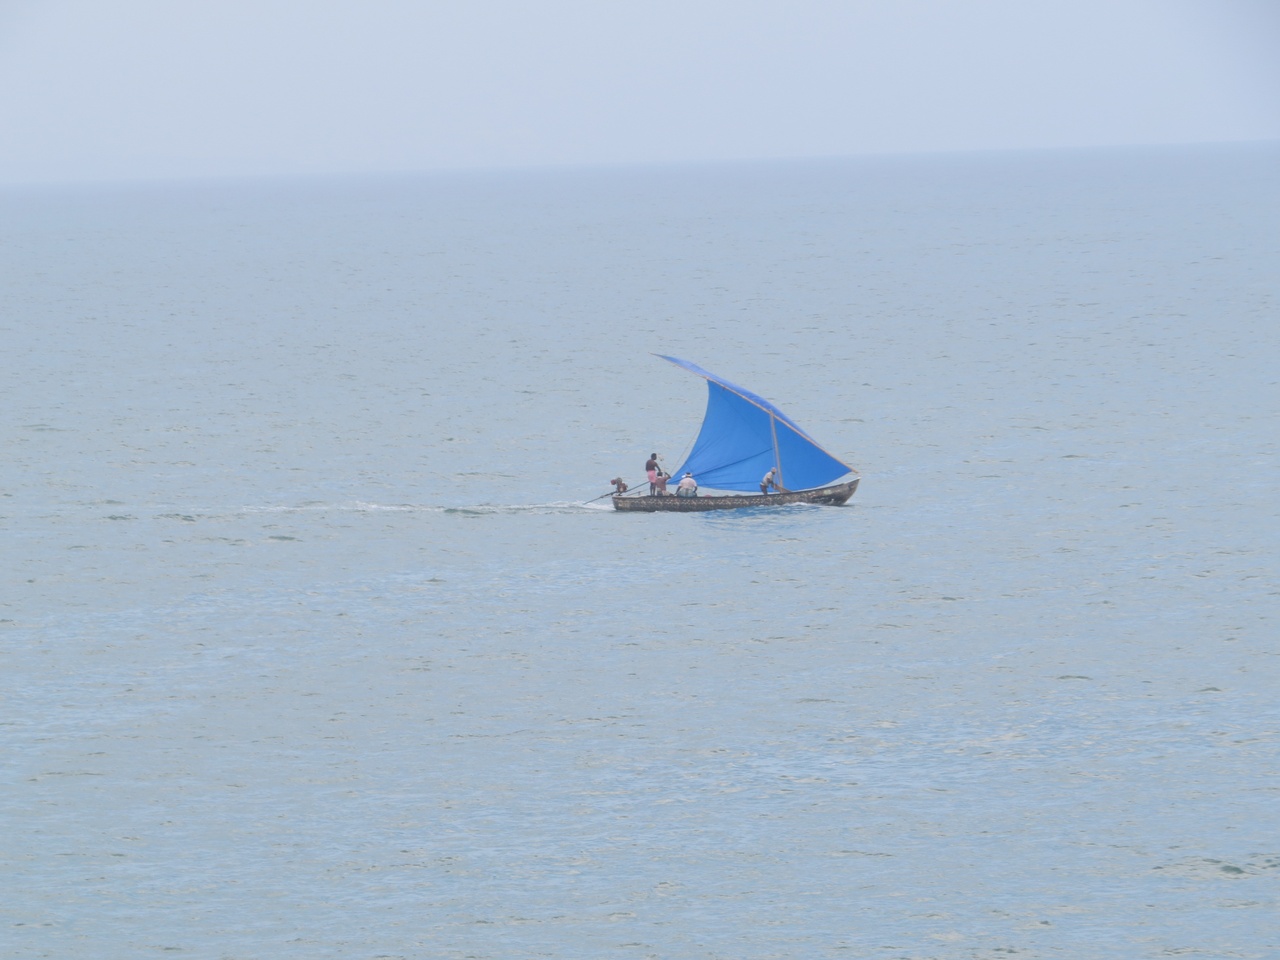
Photos from Tenmala tour 2014 by Vinayaraj